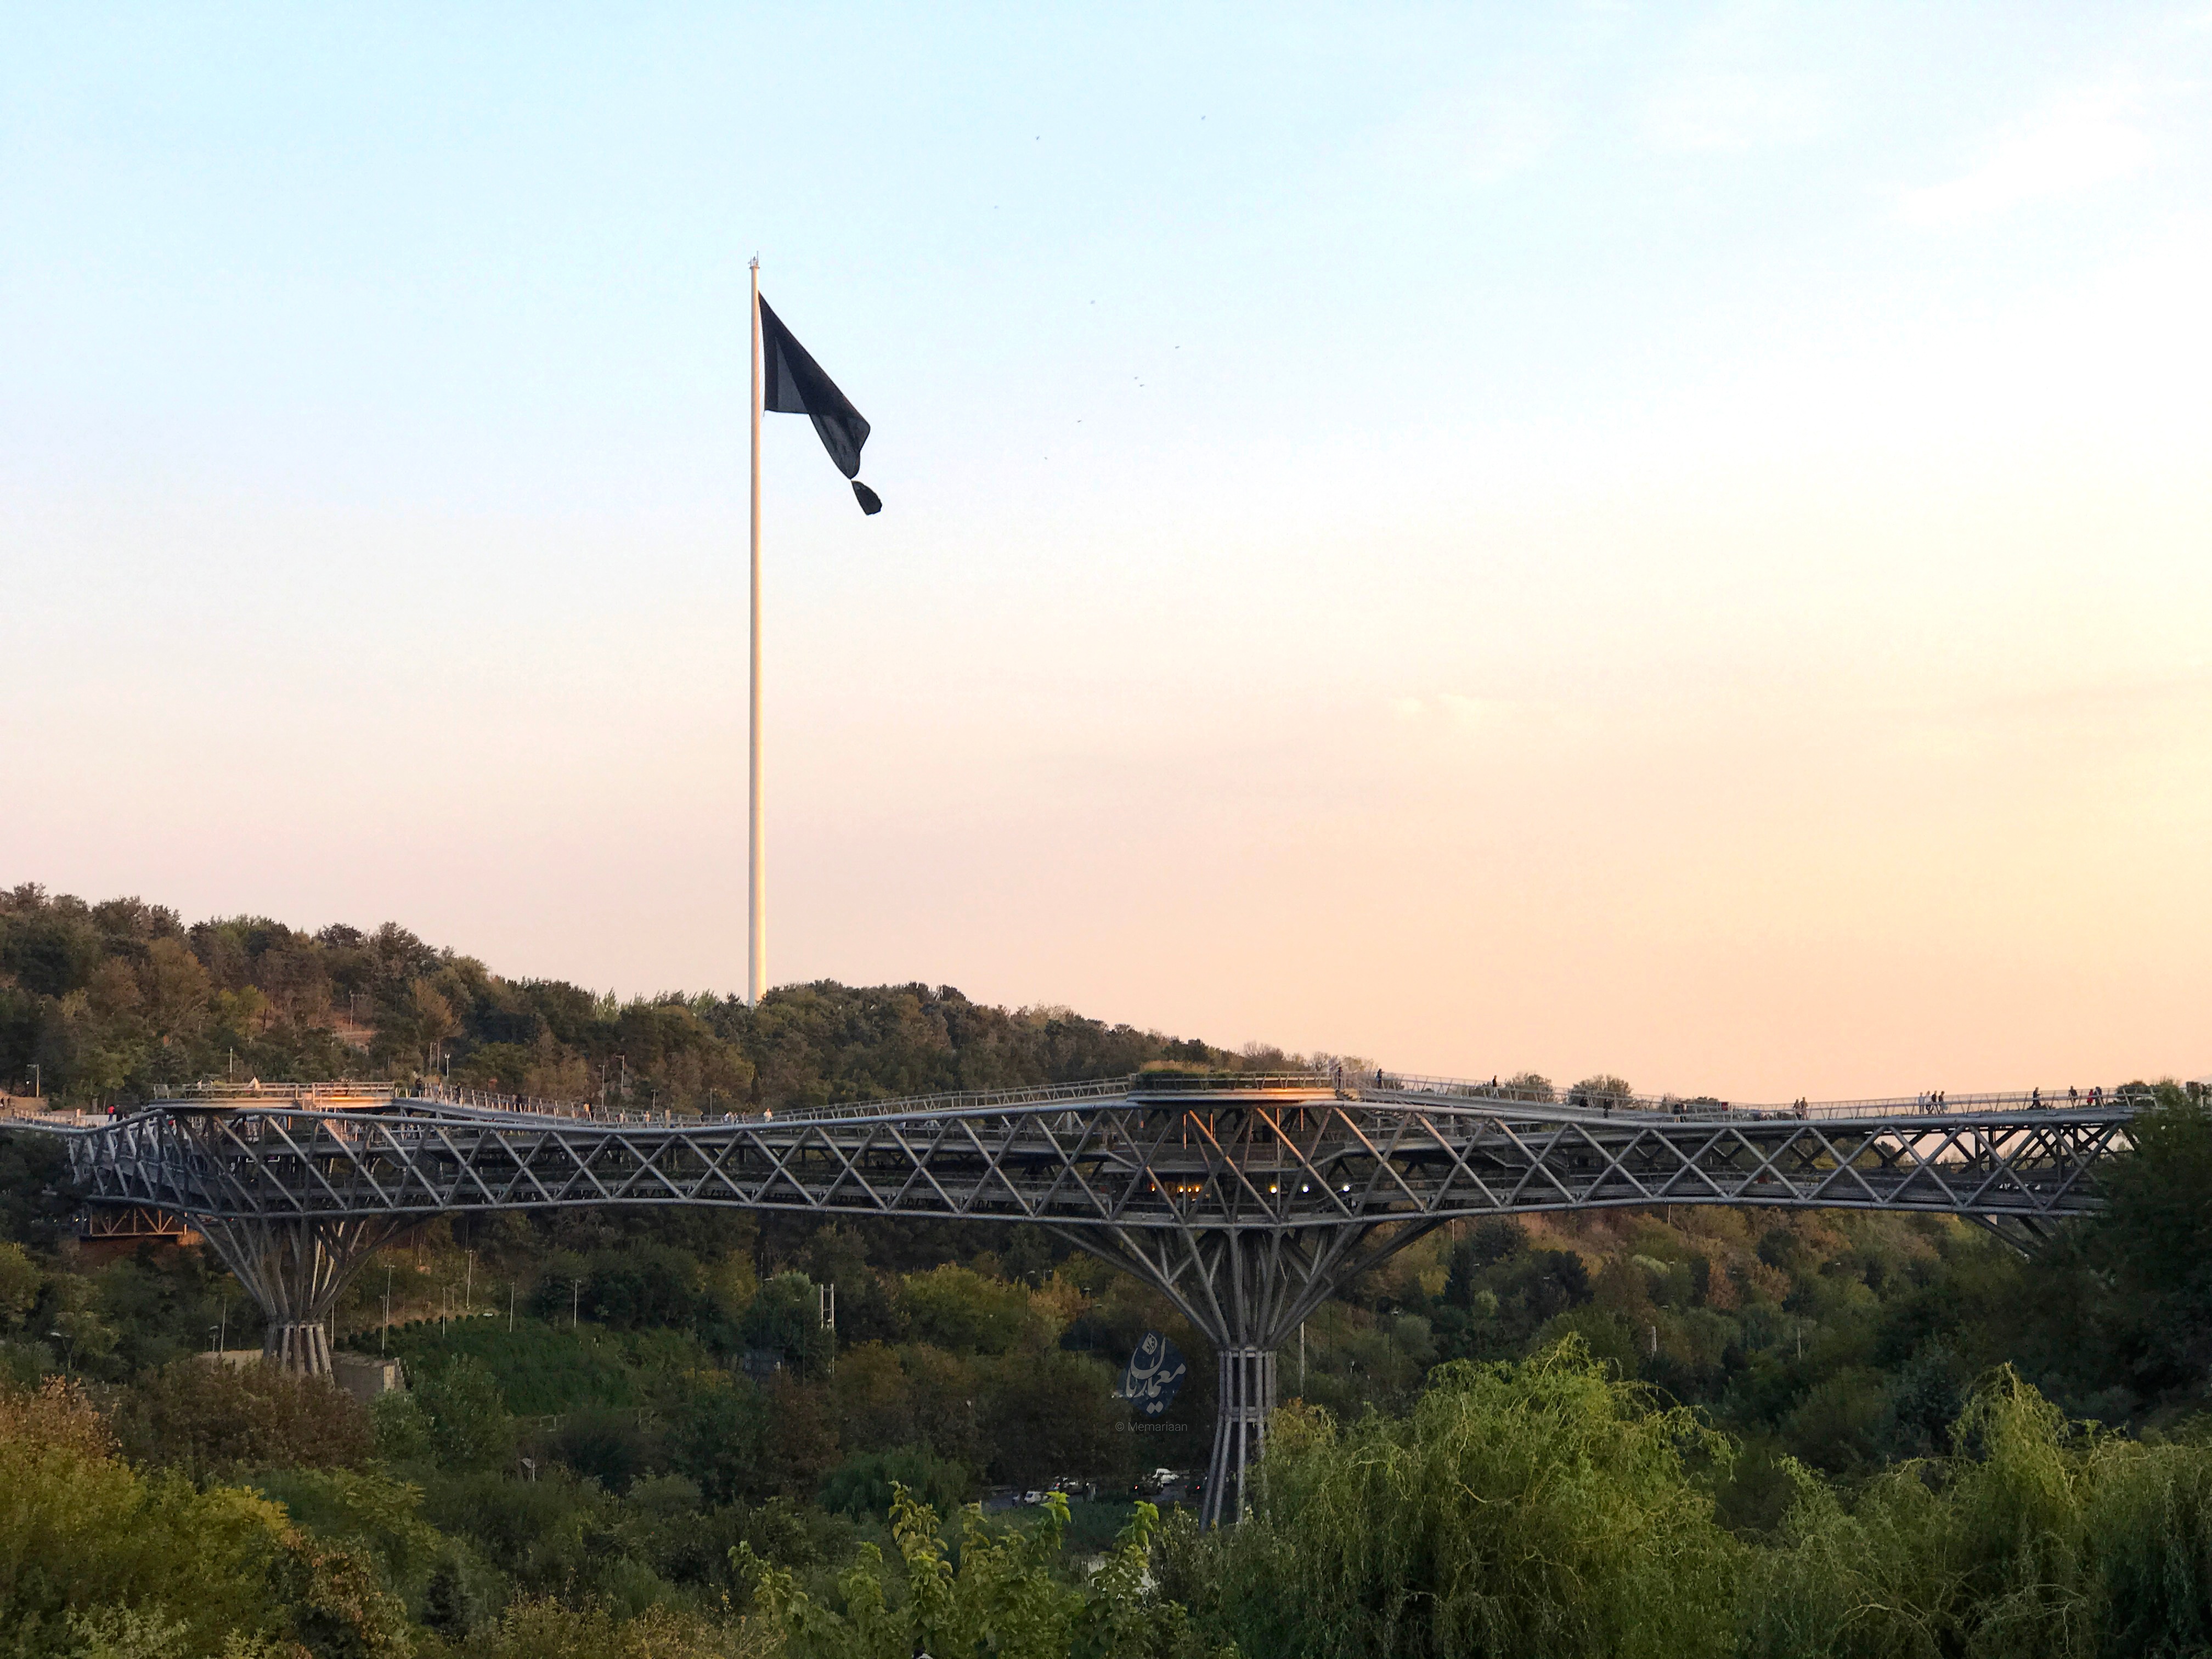
tree, horizon, sky, road, bridge, suspension bridge, fixed link